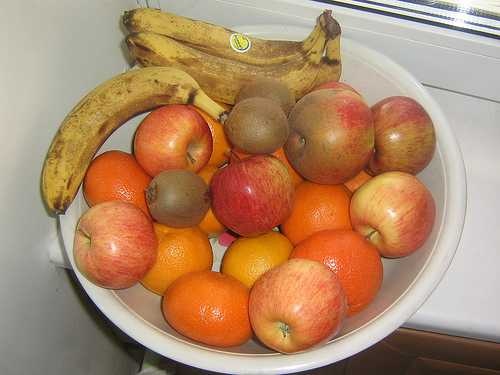
Label: Banana